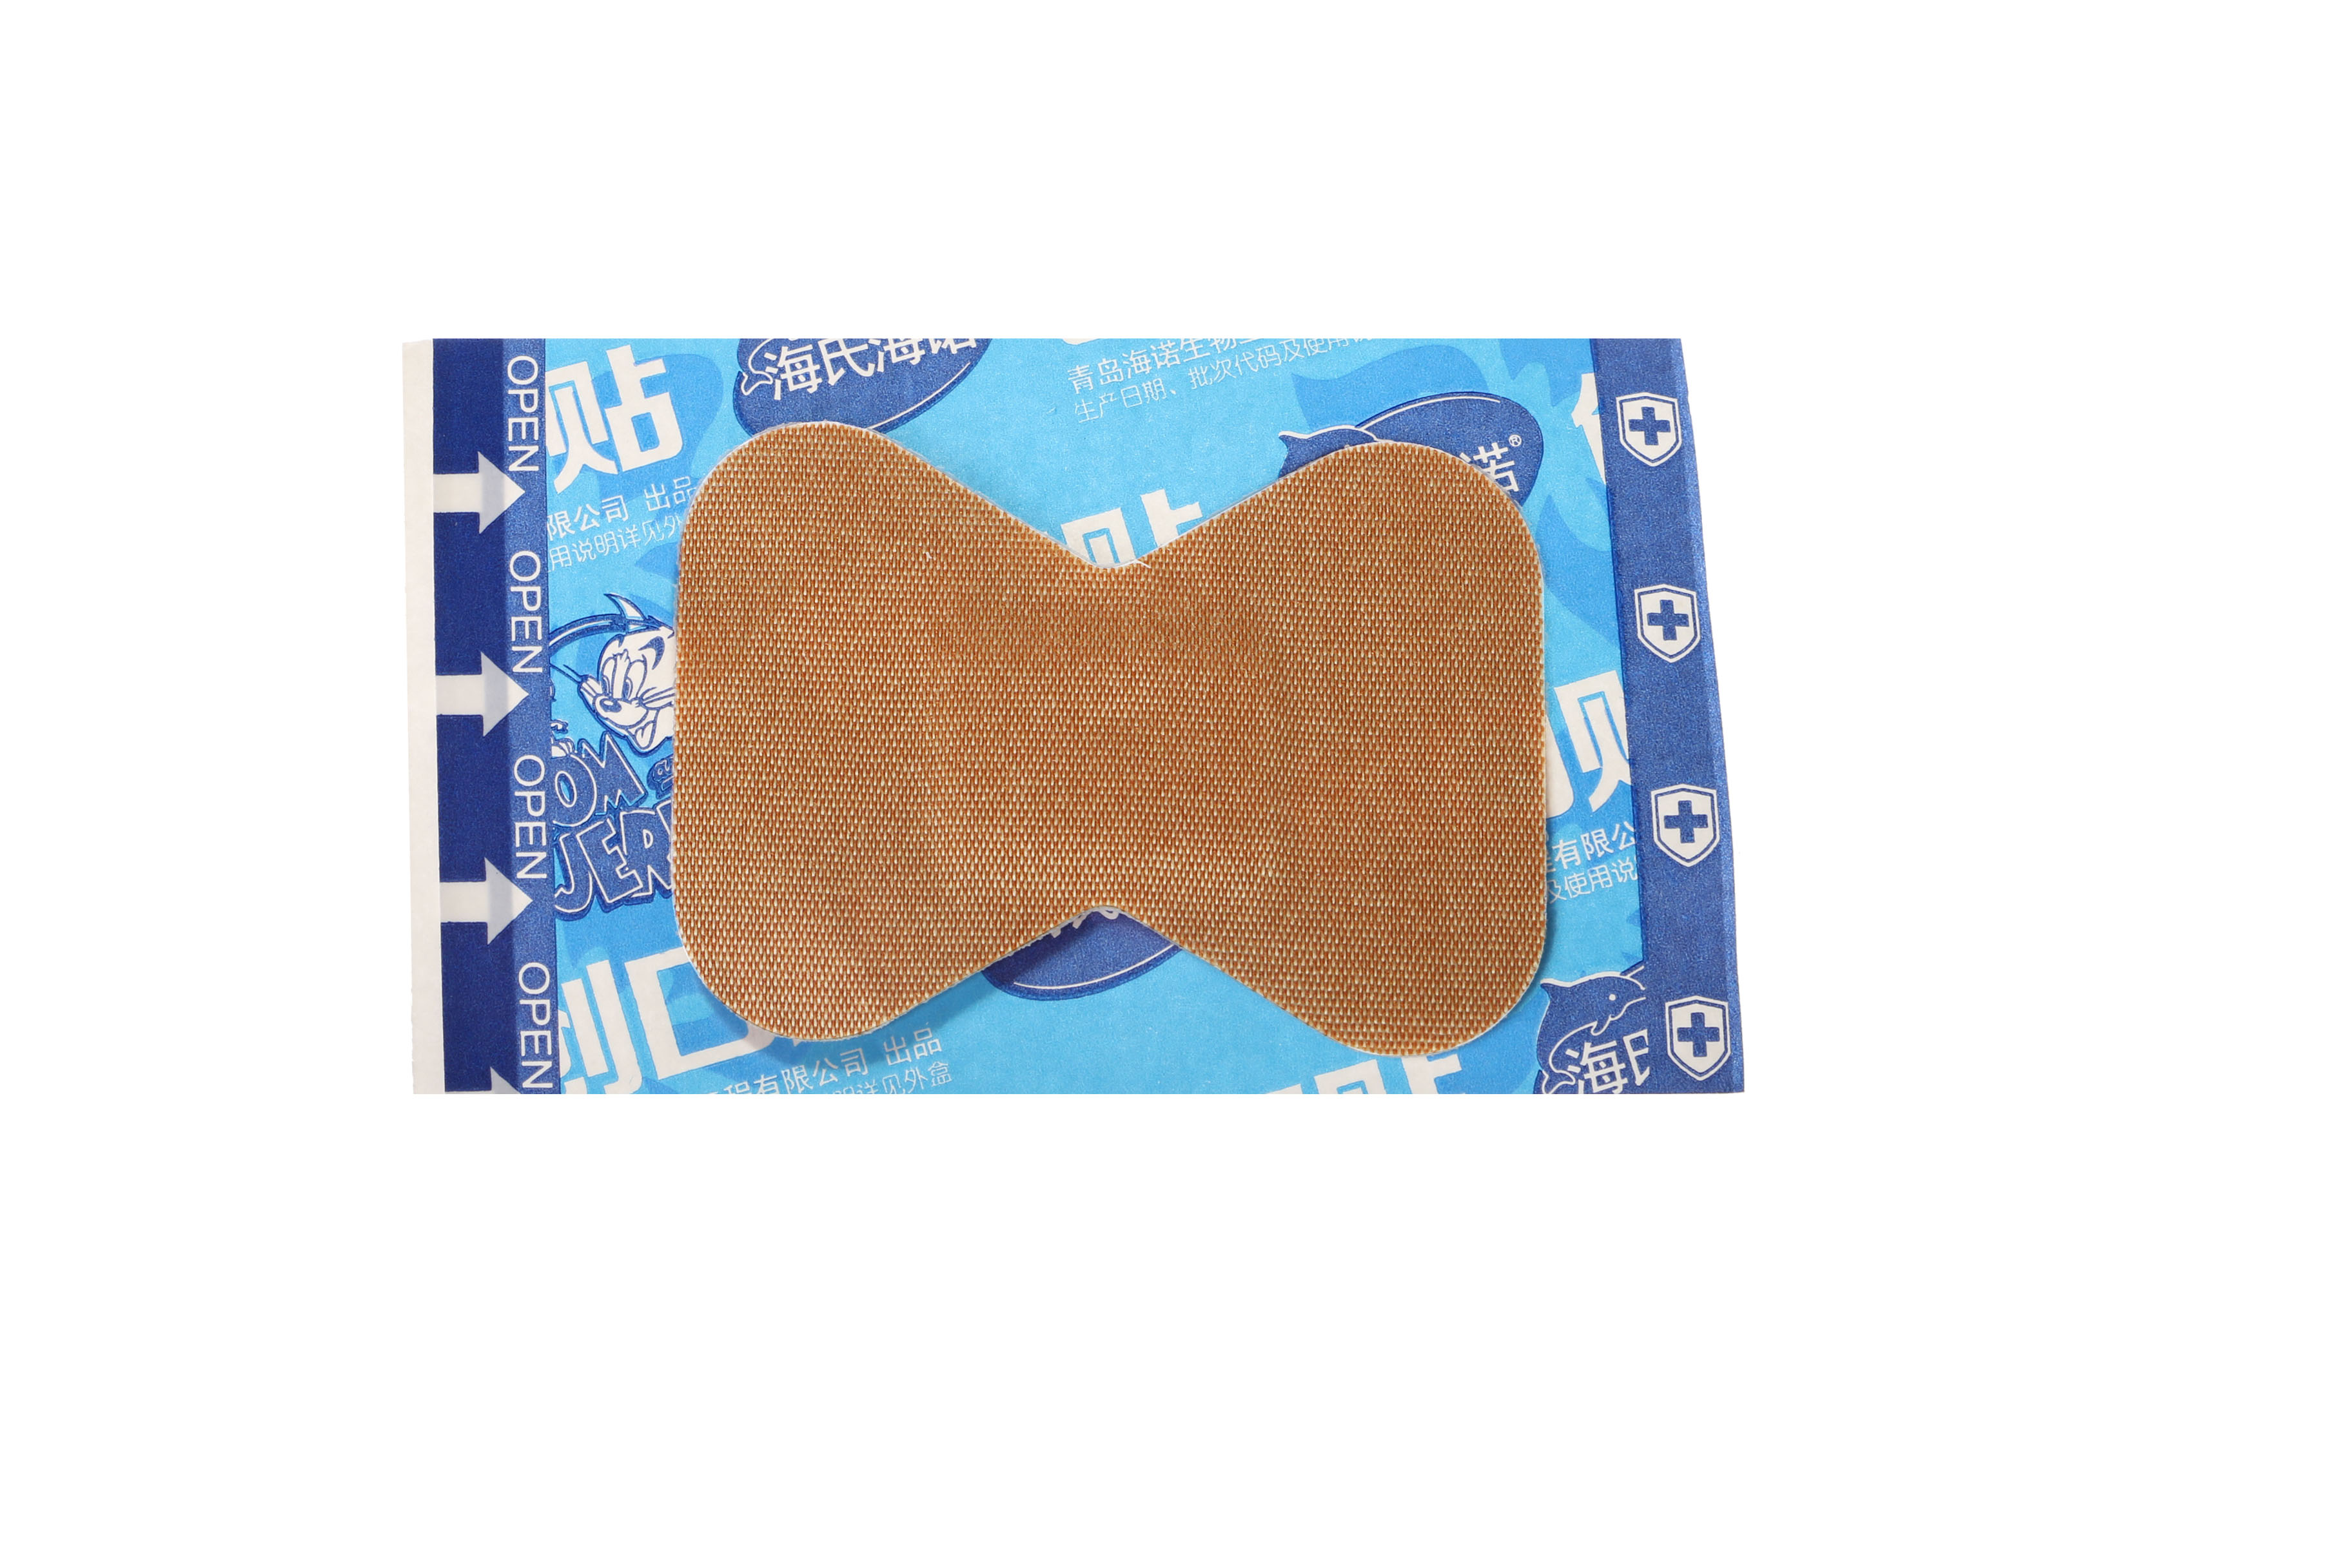
Label: trash